State Highway 49 (New Zealand)

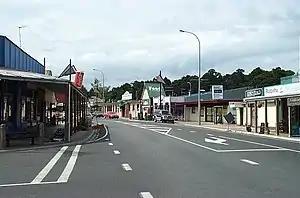
State Highway 49 passing through Ohakune.

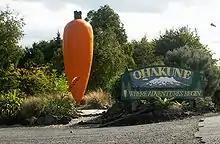
Ohakune's famous giant carrot lies just off State Highway 49 at the eastern end of the township.

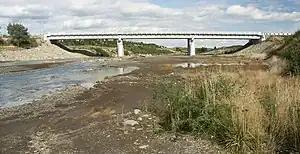
State Highway 49's bridge over the Whangaehu River at Tangiwai.

SH 49 leaves SH 4 at Tohunga Junction, some eight kilometres north of Raetihi, and heads southeast across rolling hills to the tourist town of Ohakune. Following Ohakune's main street, the road continues southeast out of the township, passing Ohakune's famous giant carrot.